Sélestat

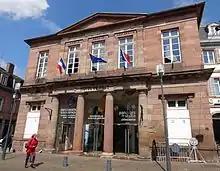
The town hall.

Frederick II, ruler of the Holy Roman Empire in the 13th century, realised that his dynasty was losing its power and granted freedoms to many cities to keep their allegiance. These cities became Free imperial cities and Sélestat became one of them in 1217. Under the new status Sélestat was able to build city walls and collect taxes on its own. Its serfs and settlers were freed. The German monarch Adolf of Nassau granted Sélestat a constitution in 1292. It was amended many times but it regulated local politics until 1789. Although the new status favoured trade and prosperity, free cities in Alsace were afraid that they would not be defended by imperial forces if a conflict was to occur. So they decided to form an alliance called the Decapolis in 1354, which comprised ten cities: (Haguenau, Colmar, Wissembourg, Turckheim, Obernai, Kaysersberg, Rosheim, Munster, Sélestat and Mulhouse). The seat of the alliance was in Haguenau but its archives were kept in Sélestat. Because the town was the most centrally located, it often hosted meetings of the association.